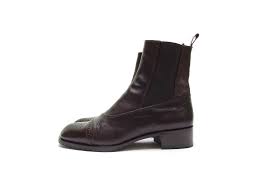
Label: Brogue